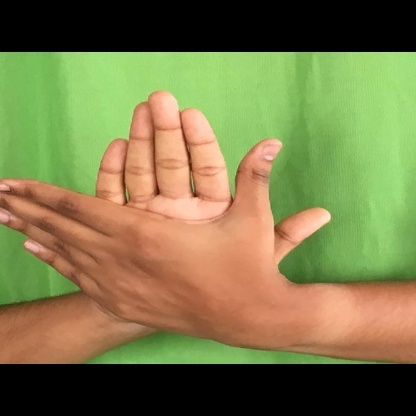
Mudra: Chakra